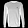
Label: Pullover